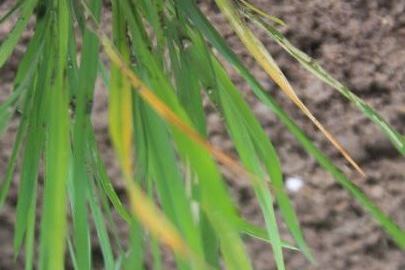
Disease: Tungro